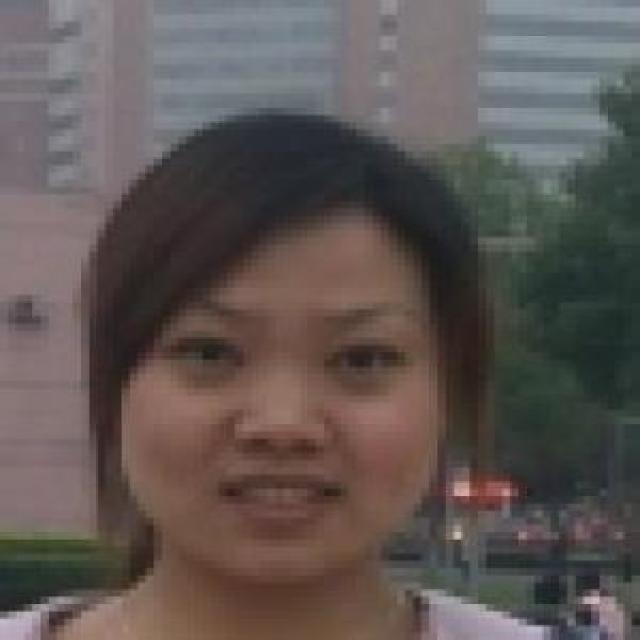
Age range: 21-44